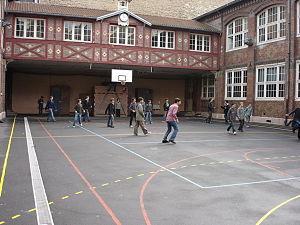
Bâtiment Auburtin Auteur
L’École alsacienne est un établissement d'enseignement privé laïque sous contrat d'association avec l'État situé dans le 6ᵉ arrondissement de Paris.
Le sport en France est marqué par plusieurs phénomènes : une tradition sportive ancienne, un rôle prépondérant dans l'organisation du sport moderne et une grande variété de disciplines pratiquées à haut niveau. Si le palmarès international n'est pas au même rang, la tendance paraît s'inverser depuis la fin du XXᵉ siècle. La France pèse en effet moins qu'avant sur les enjeux du sport mondial, alors que le palmarès des sportifs français, depuis les années 1990, la place désormais clairement dans les toutes meilleures nations sportives.